List of monitors of the Royal Navy

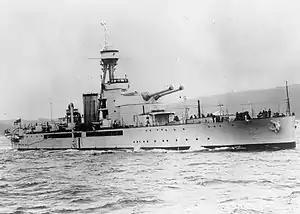
HMS "Terror"

The "Erebus"-class monitors were two ships mounting a single twin BL 15 inch Mk I naval gun turret. They saw active service in World War I off the Belgian coast, were placed in reserve between the wars then served in World War II, with "Terror" being lost in 1941 and "Erebus" surviving to be scrapped in 1946.